Franklin–Nashville campaign

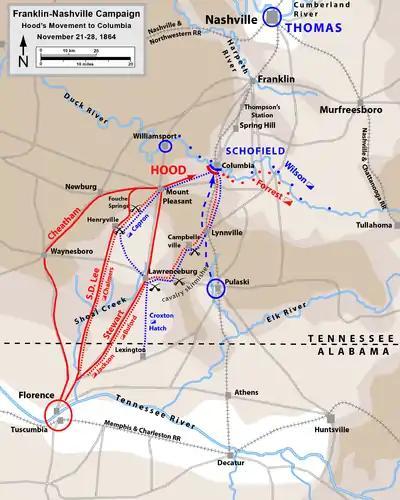
Hood's advance from Florence to Columbia

Hood waited for Forrest at Tuscumbia for almost three weeks while his commissary officers attempted to provide 20 days supply of rations for the upcoming campaign. This was a difficult assignment because the supply line was tenuous, requiring transport on two railroads, followed by 15 miles on poor roads to Tuscumbia, using wagons pulled by undernourished horses and oxen. Hood transferred his headquarters to Florence on the morning of November 13 and Maj. Gen. Benjamin F. Cheatham's corps marched across the river that day with the army's supply trains and cattle following on Monday, November 14. Heavy rains during this period made travel on the roads difficult. The final corps, under Lt. Gen. Alexander P. Stewart, crossed the Tennessee on the following Sunday, November 20.